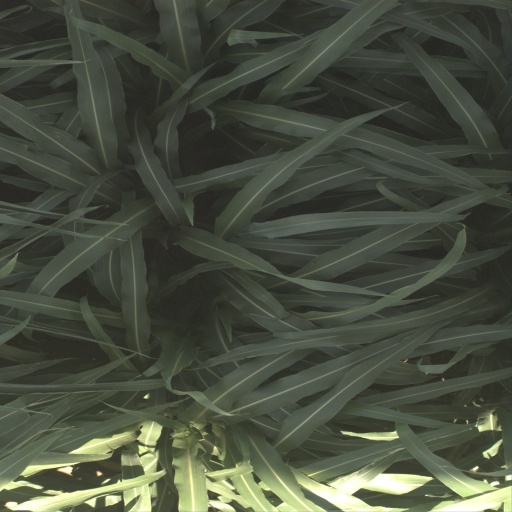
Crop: sorghum